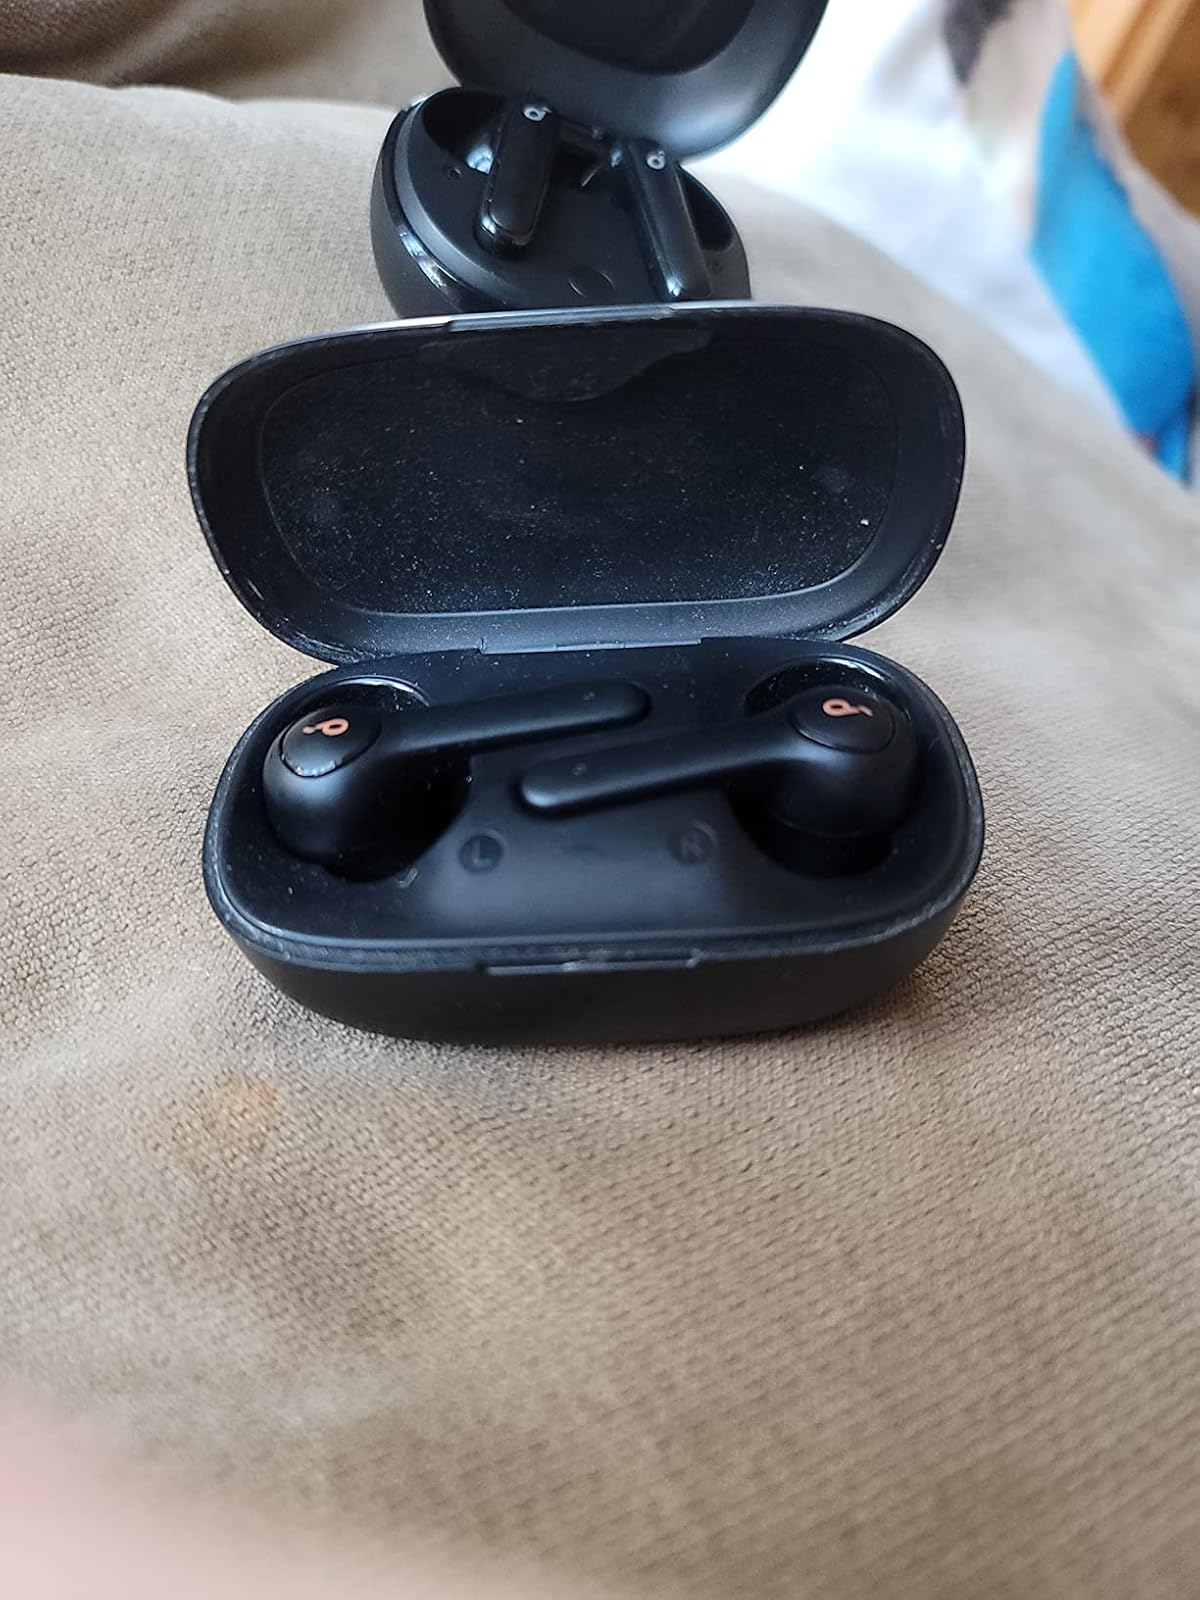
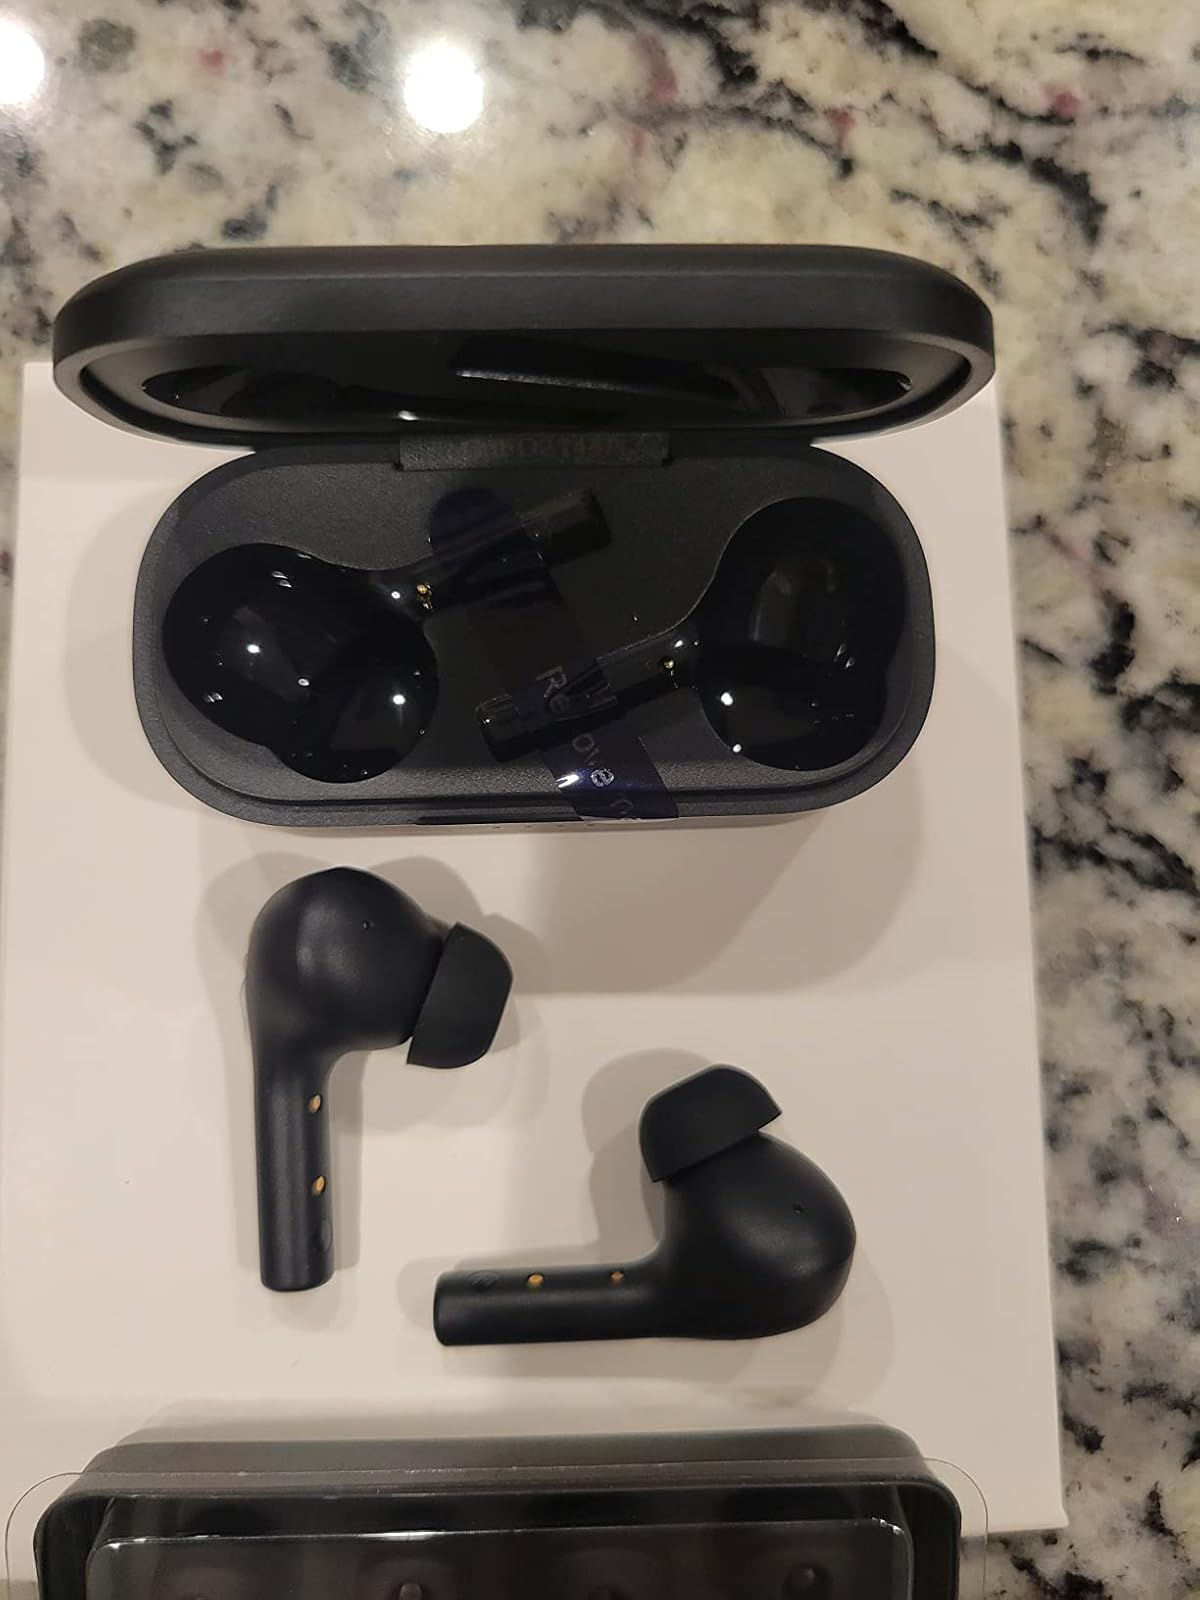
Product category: earbuds
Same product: no